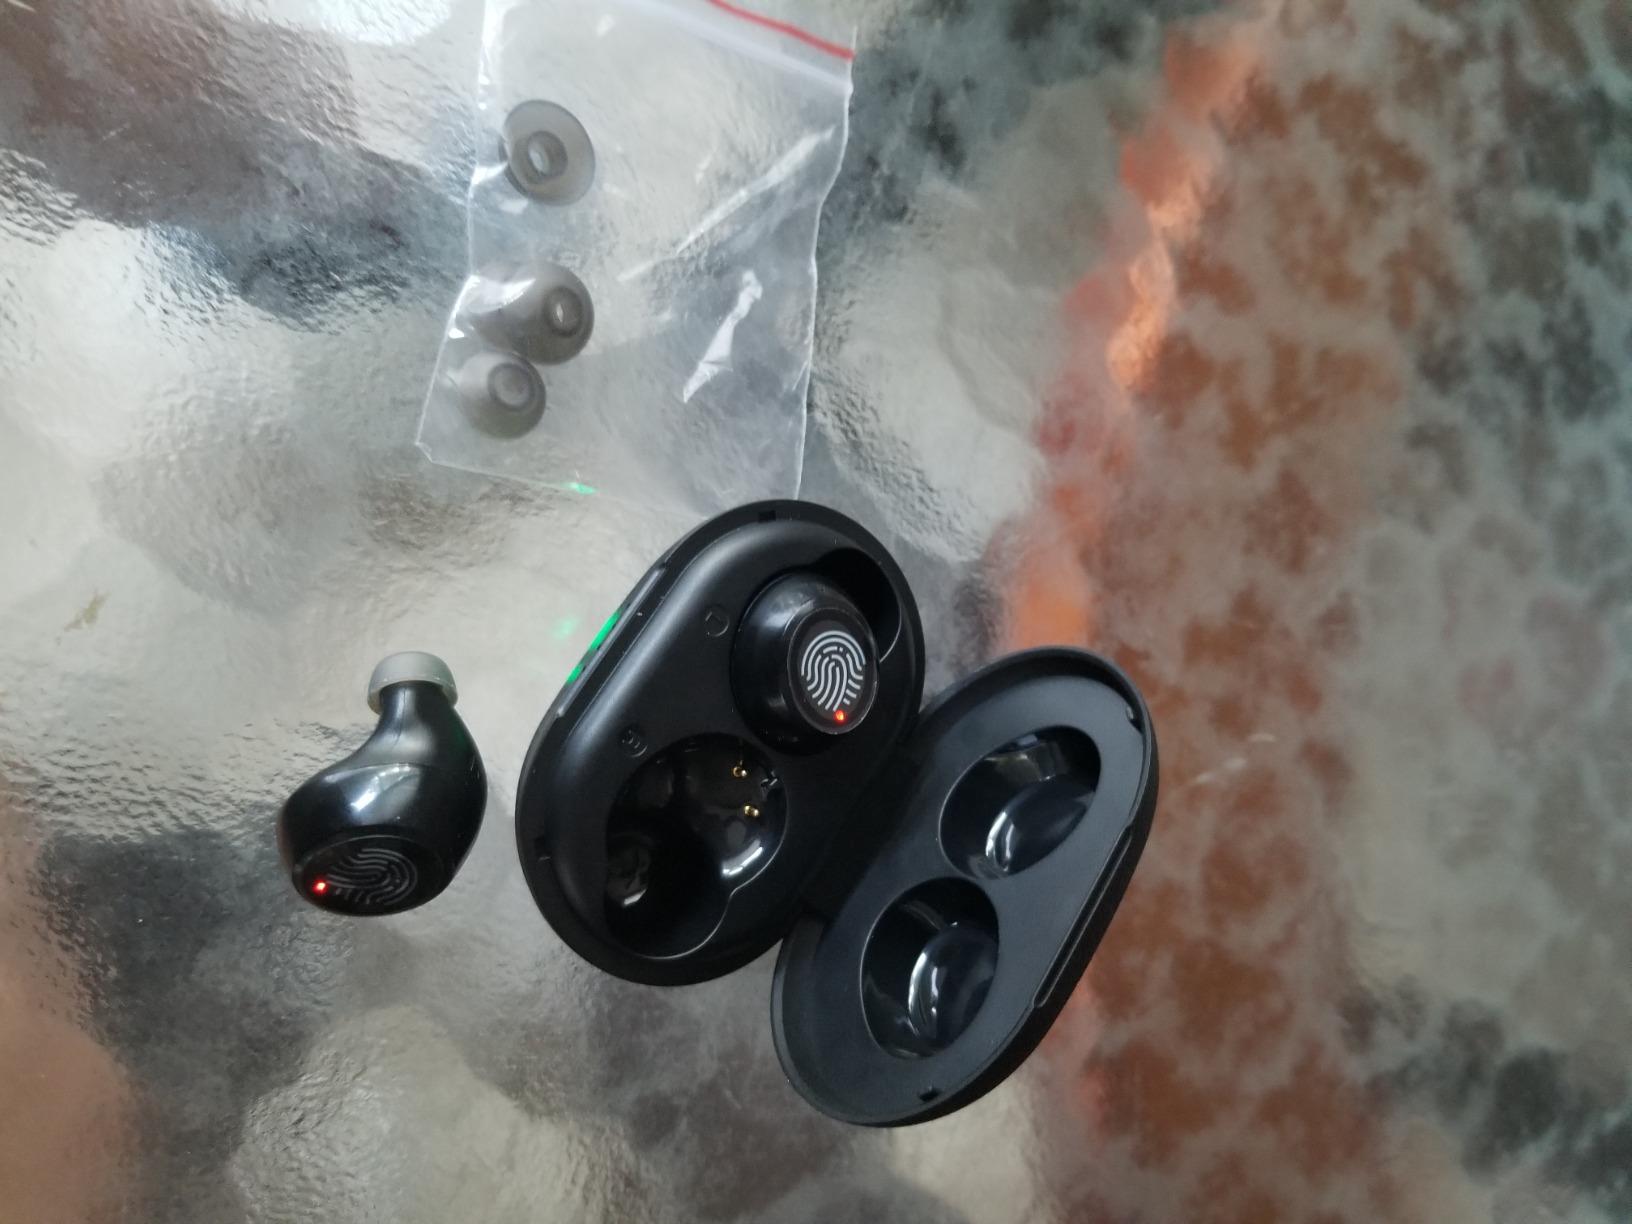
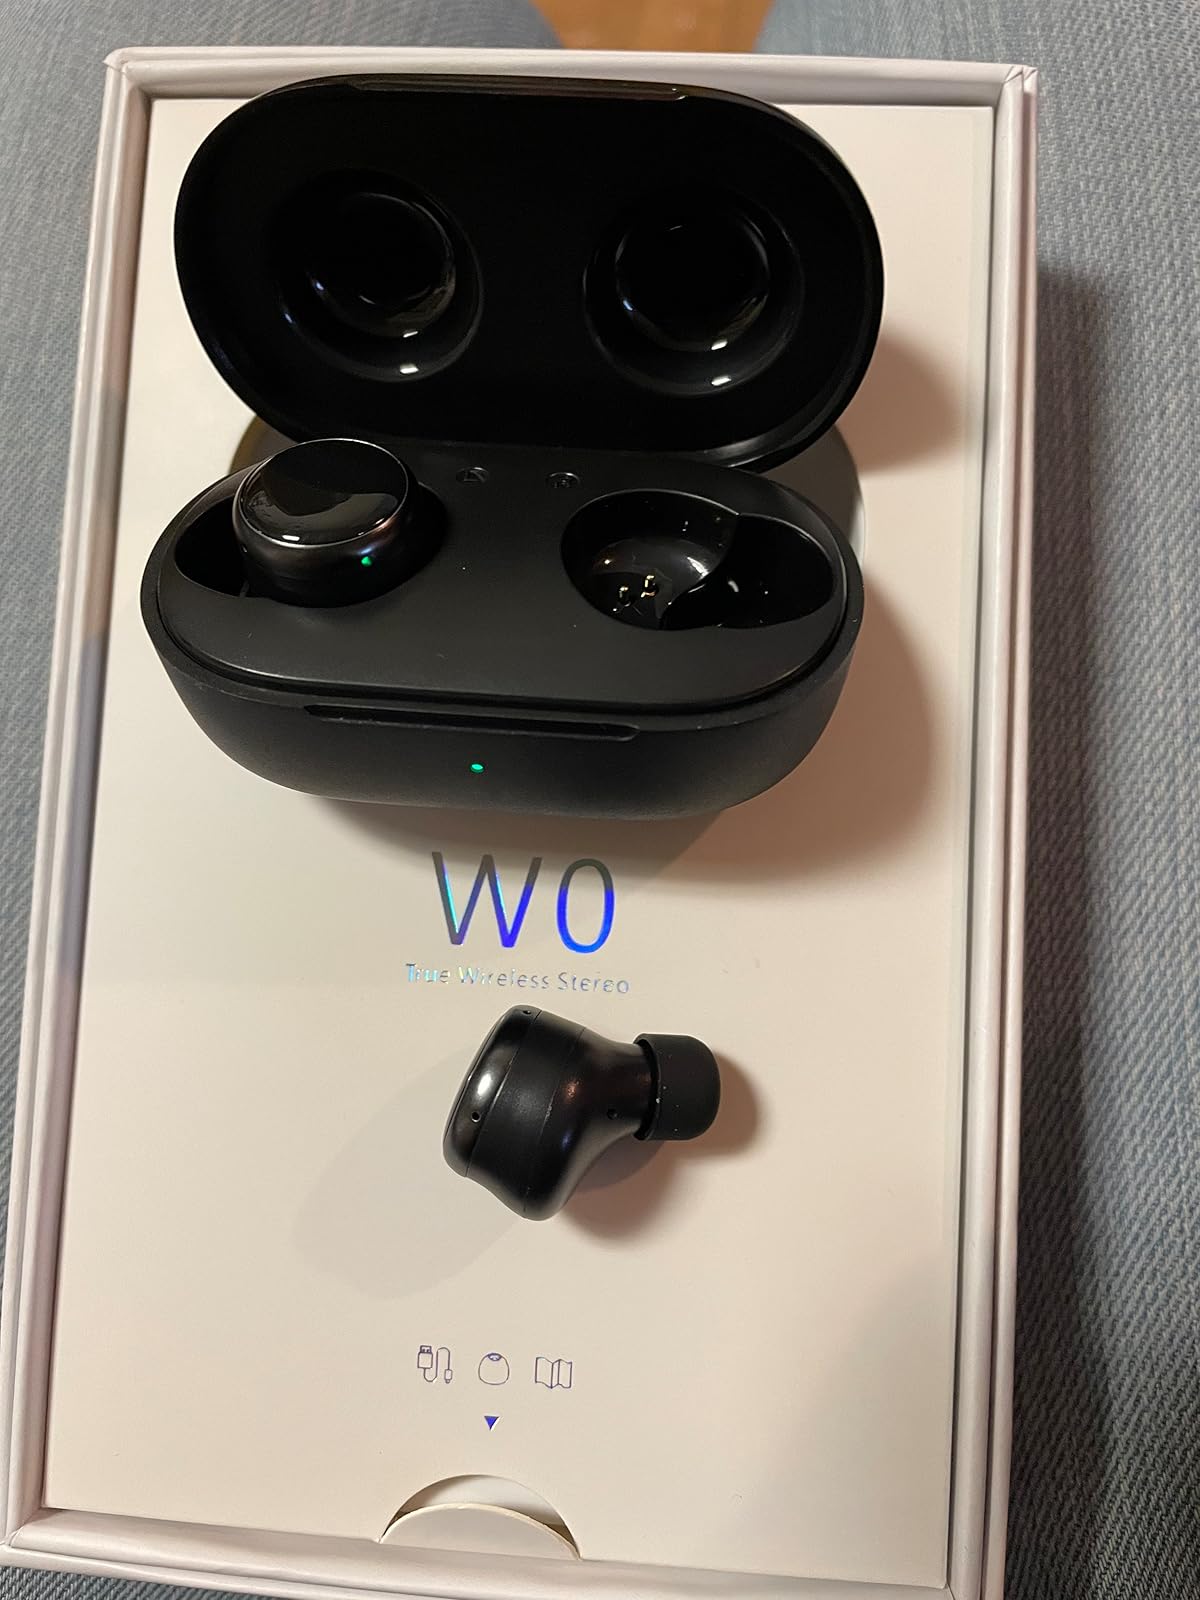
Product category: earbuds
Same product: no